Rest of India cricket team

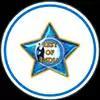
Rest of India cricket team's logo

Rest of India cricket team is a first-class cricket team in India that is composed of players from across the country "except" for those from the current Ranji Trophy winners. It competes annually against the Ranji Trophy winner for the Irani Cup, in a "The Best vs Best of the Rest" tournament. The team was officially instituted for the 1959–60 Irani Cup, playing its first match on 18 March 1960 against the Bombay.